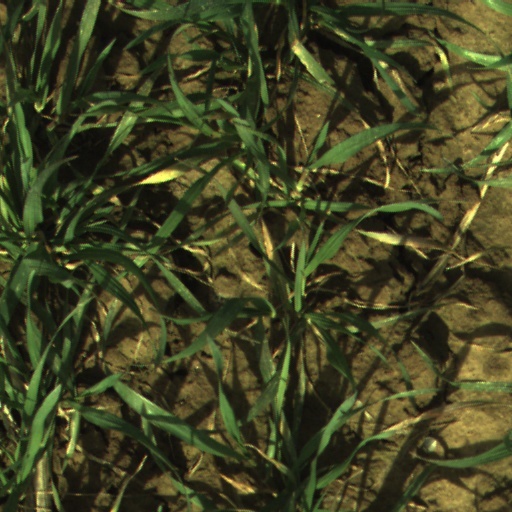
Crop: wheat